Stenophlebiidae

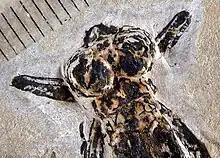
"Cratostenophlebia schwickert", Lower Cretaceous, Brazil, head of male holotype

The head is similar to that of Recent Gomphidae with two large and globular compound eyes that are distinctly separated. The three ocelli are arranged in a triangle on the globular vertex. The mandibles are strong. The legs have short and strong spines.